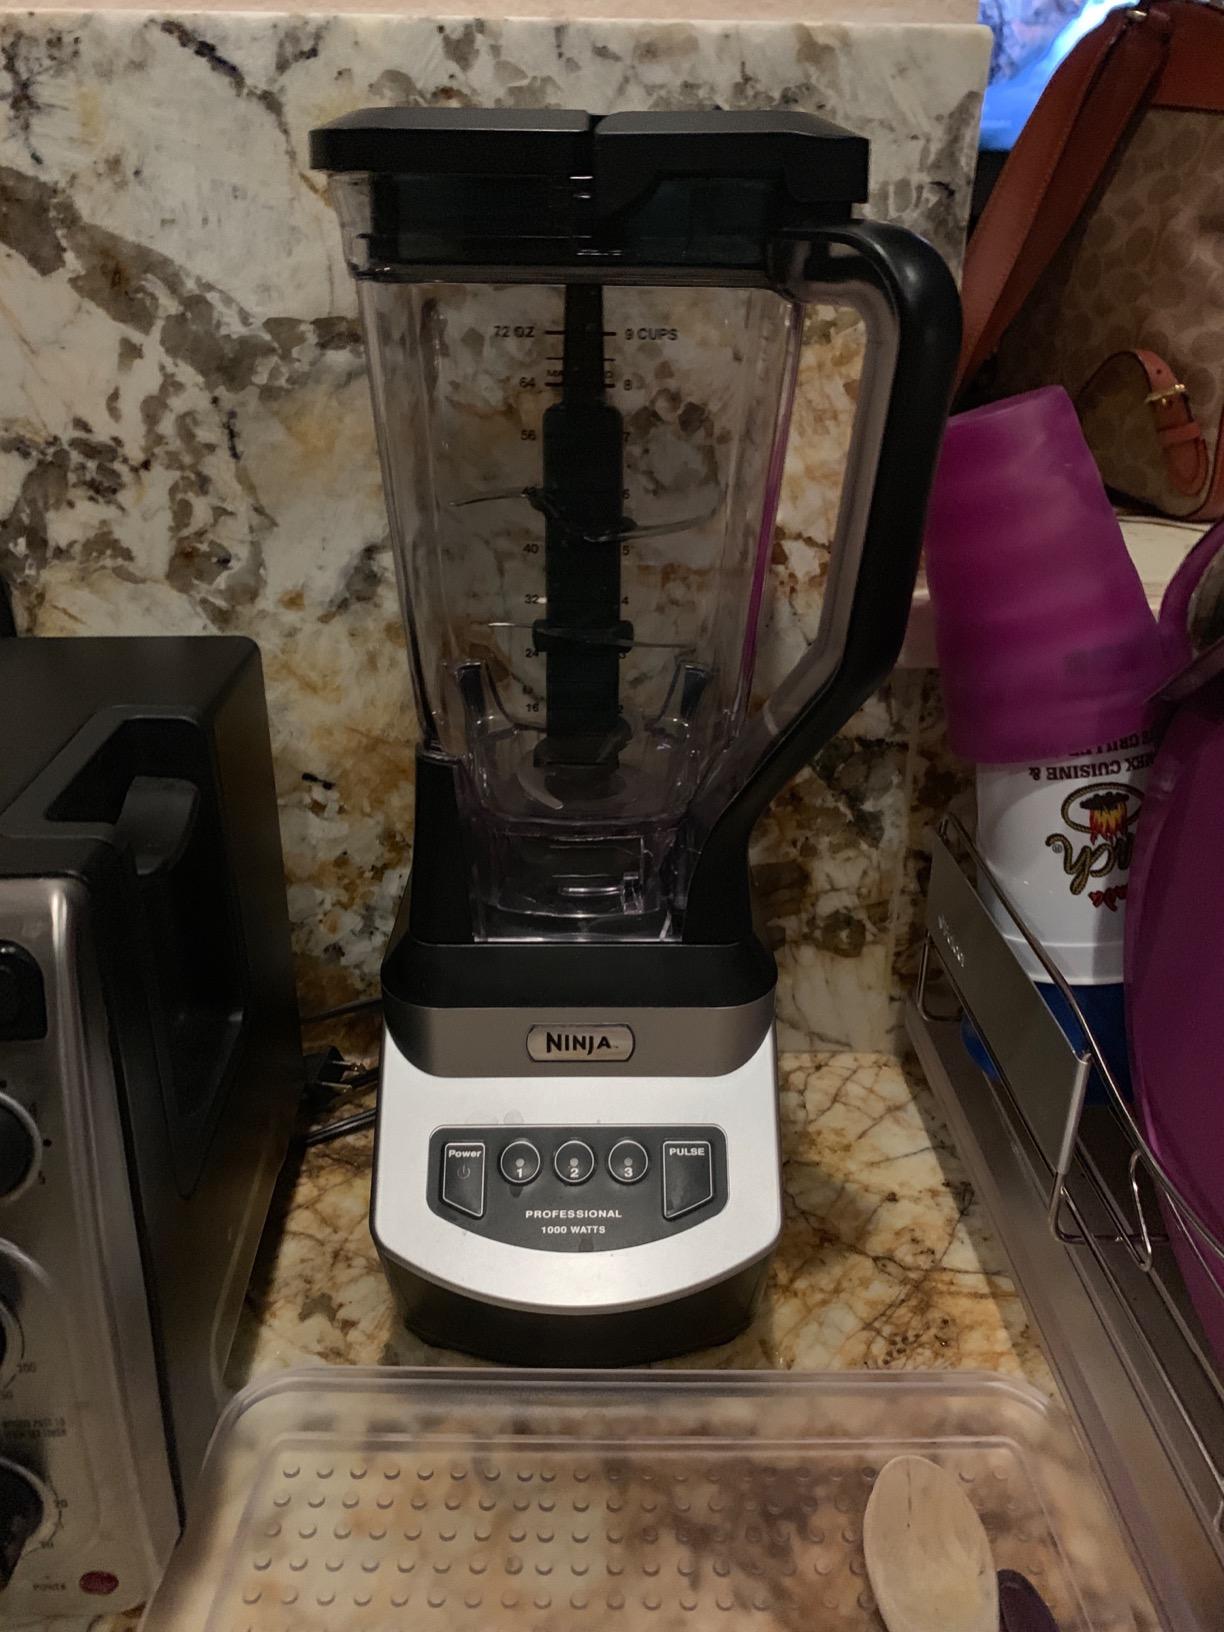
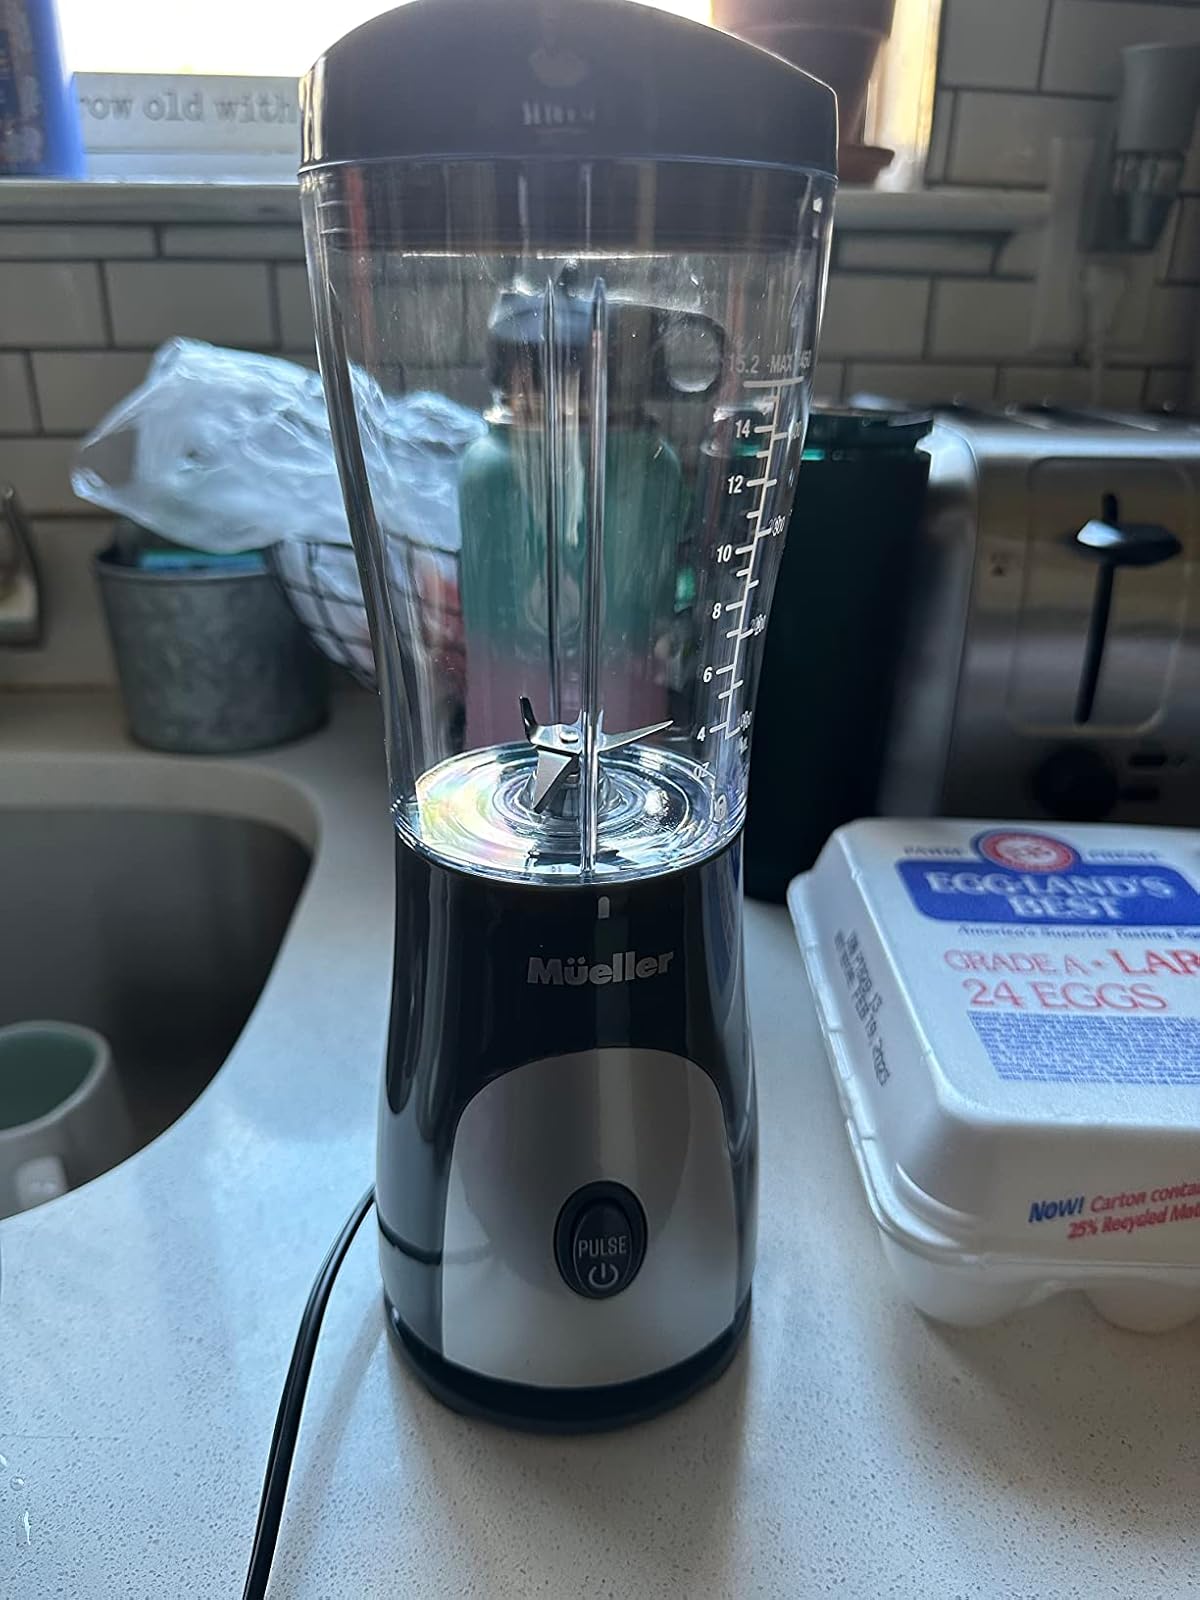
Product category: items_blender
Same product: no